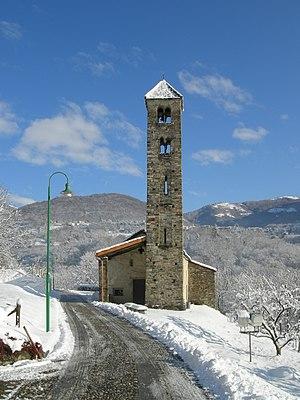
Cette liste présente les biens culturels d'importance nationale dans le canton du Tessin. Cette liste correspond à l'édition 2009 de l'Inventaire Suisse des biens culturels d'importance nationale pour le canton du Tessin. Il est trié par commune et inclus : 150 bâtiments séparés, 26 collections et 35 sites archéologiques.